Dionysiaca

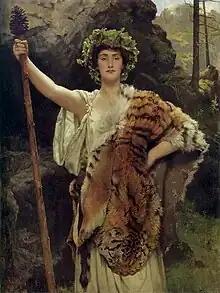
The Priestess of Bacchus by John Collier.

Dionysus and Aeacus fight the Indians in the river, where most of them drown. Hera encourages the Hydaspes to drown the Bacchic troops as they cross the river. The Bacchic army starts to cross the Hydaspes using strange means of navigation. The Hydaspes is upset because his waters are fouled with blood and dead bodies and because of how easily the Bacchic troops cross it. He tries to drown them in a flood. Dionysus responds angrily to the threat and sets the river banks on fire. The survival of the vegetation, fish and river nymphs is under threat. Hydaspes asks Tethys to help him.